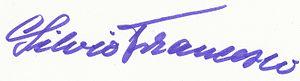
Silvio Francesco, de son vrai nom Silvio Francesco Valente est un chanteur, clarinettiste et acteur italien, ayant fait sa carrière essentiellement en Allemagne.